Katskhi Monastery

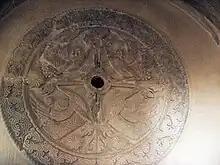
The Exaltation of the Holy Cross, a relief from Katskhi

The Katskhi monastery is located in the medieval district of Argveti, later part of Imereti. It was built in honor of the Holy Trinity at the behest of the late 10th-century nobleman Rati, of the house of Liparitids (Baguashi), who settled down in Argveti 988 after losing his stronghold of Kldekari to the Georgian Bagratids. The construction was completed around 1010–1014 in the reign of King Bagrat III of Georgia as suggested by a tympanum inscription over the south-western entrance. In the following centuries, Katskhi served as a familial abbey and burial ground for the Liparitids. According to the Georgian chronicles, the once-powerful Liparit IV was buried there after his death in exile in the Byzantine Empire.